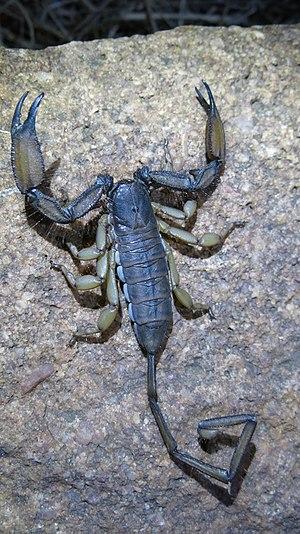
Hadogenes troglodytes est une espèce de scorpions de la famille des Hormuridae.